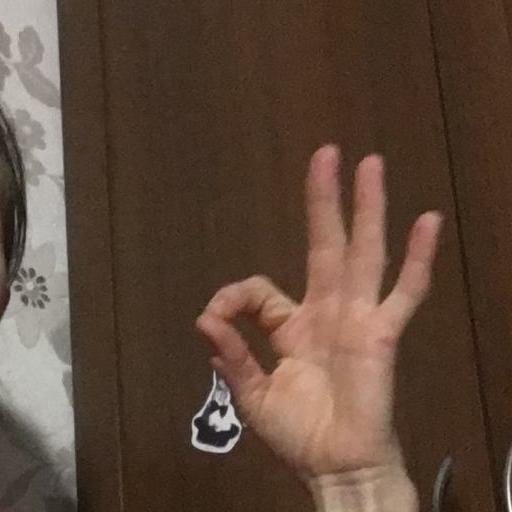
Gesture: ok